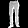
Label: Trouser